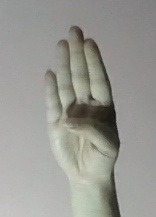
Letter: kaaf